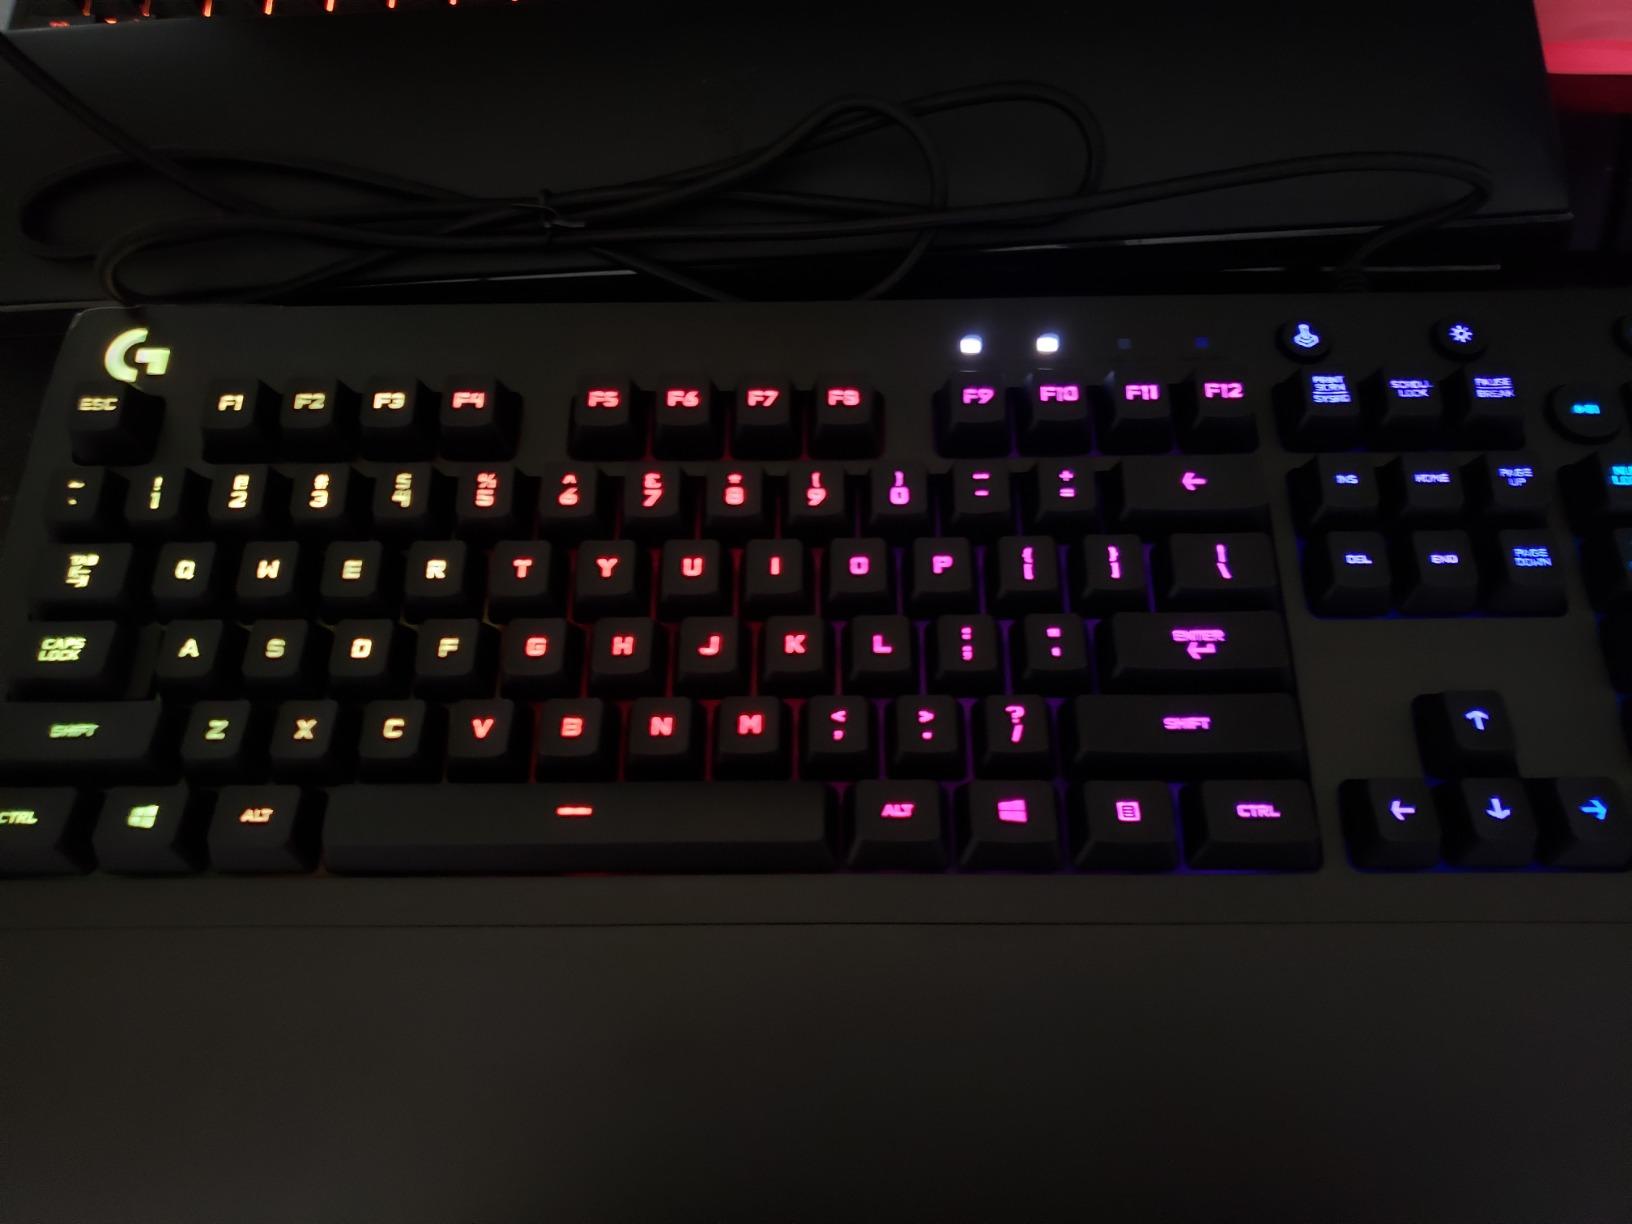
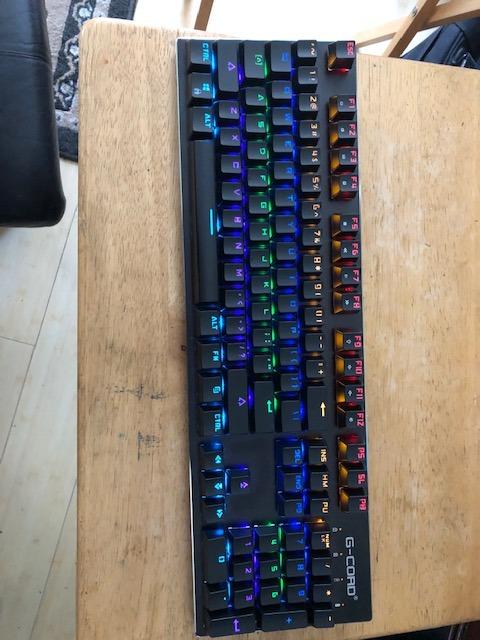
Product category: keyboard
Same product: no